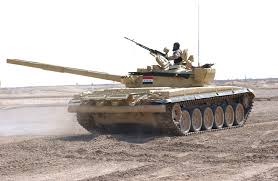
Label: Tank